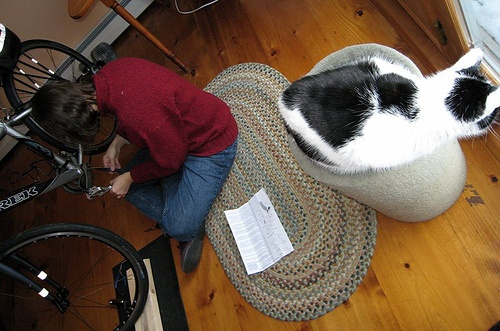
A woman sitting on a rug on top of a hardwood floor.
a person fixing a bike in a living room
A cute cat perches on a scratch toy while someone works on a bicycle.
A cat sits next to a woman in the room.
A man is working on a bicycle next to a cat.